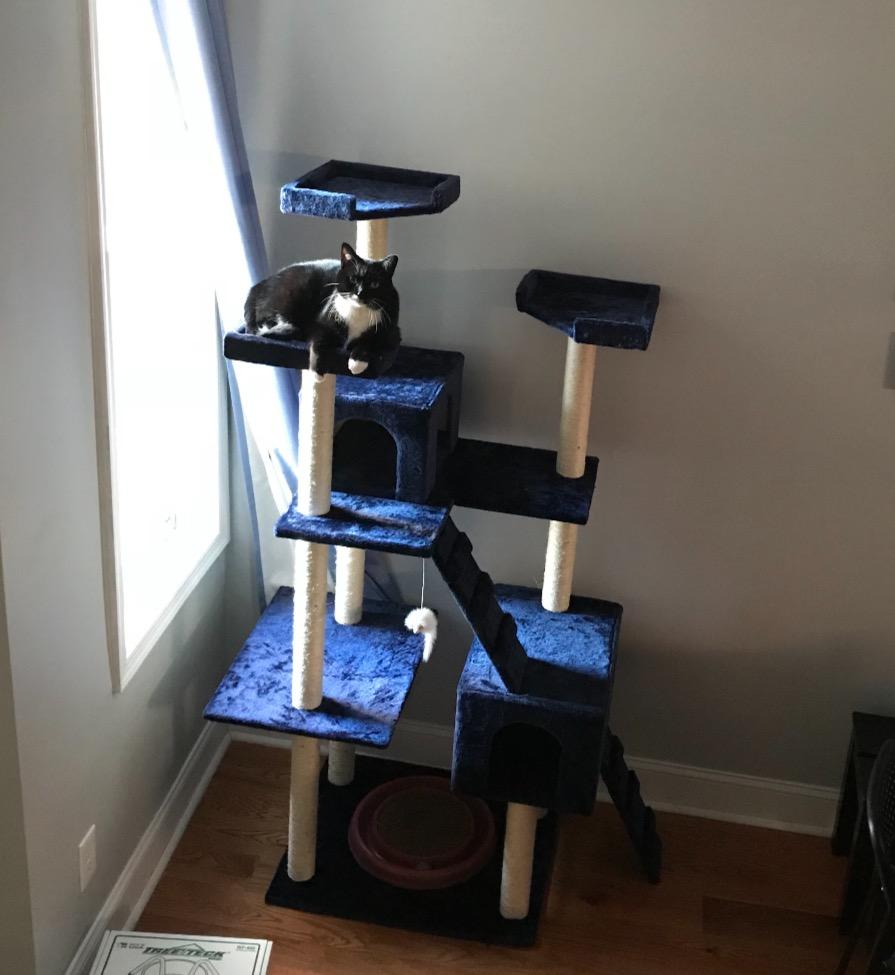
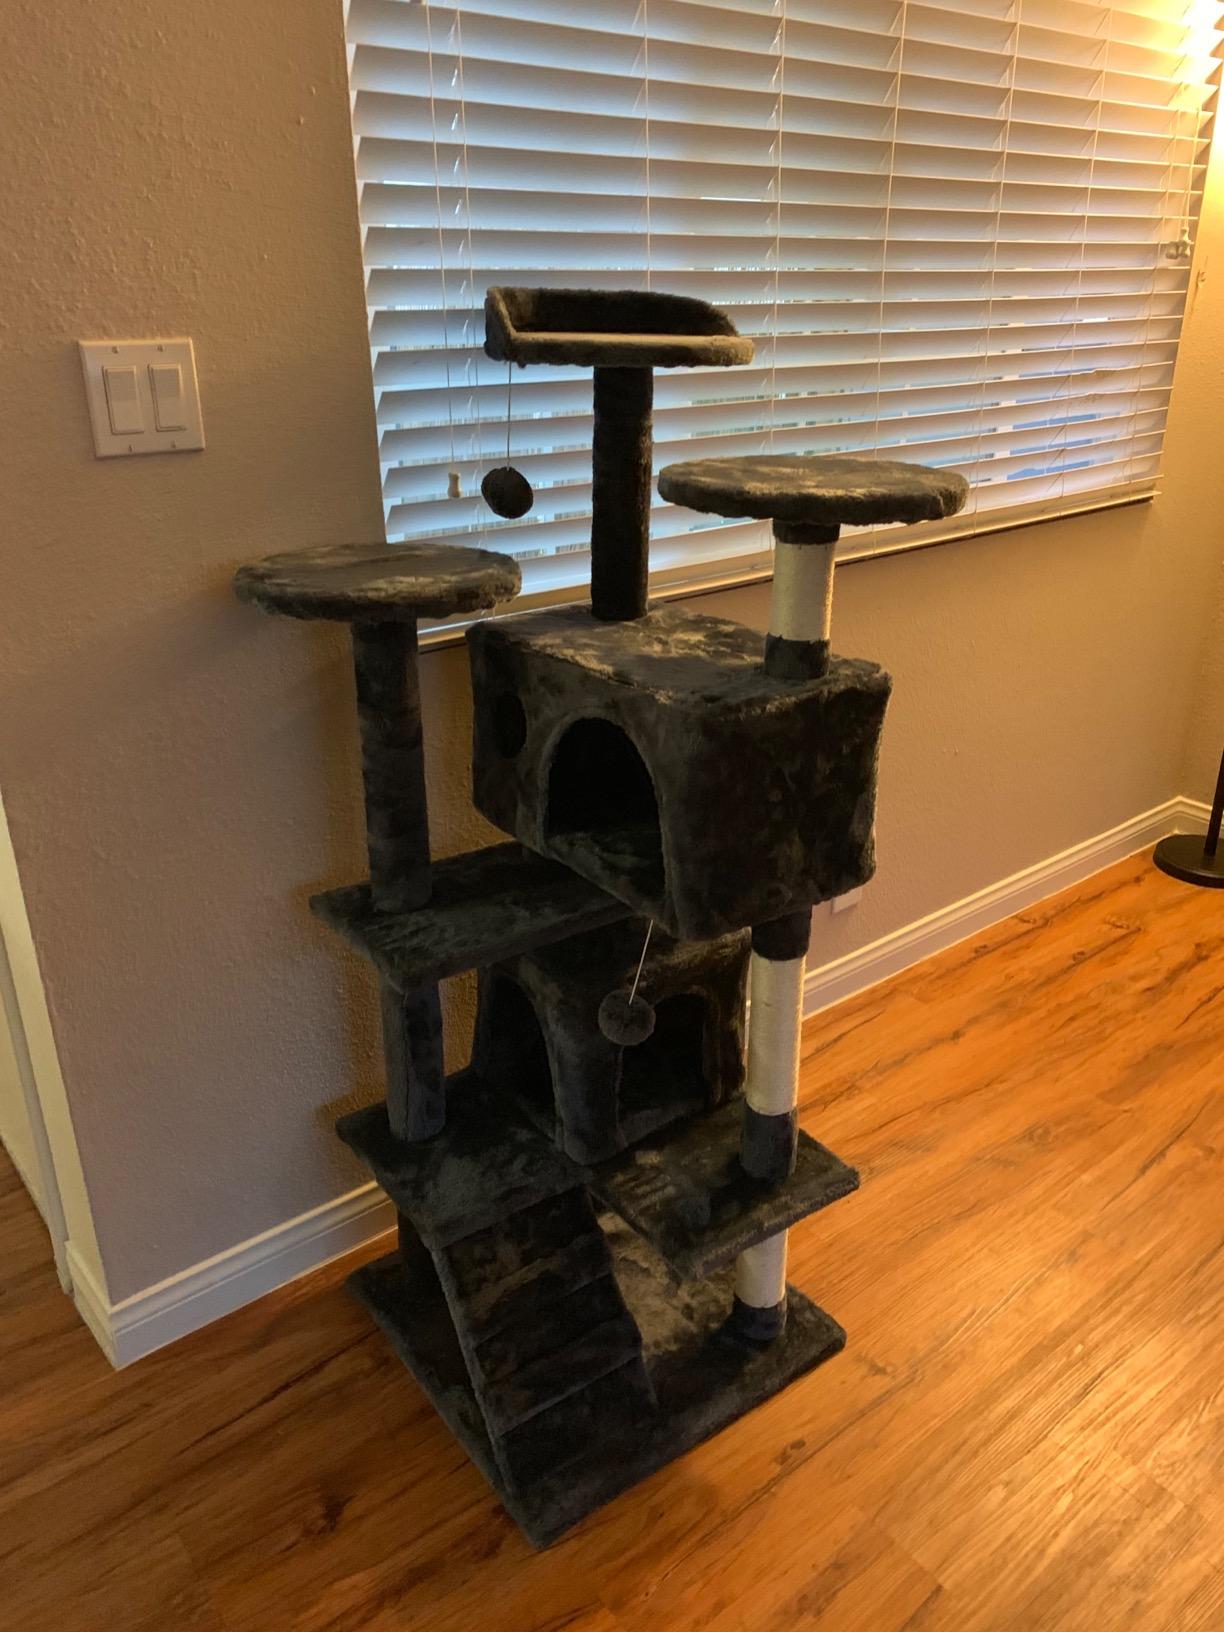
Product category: items_cat tree
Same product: no